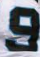
Number: 9